Technological Educational Institute of Eastern Macedonia and Thrace

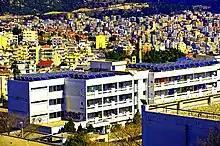
The Halls of Residence of the IHU (former TEI of Eastern Macedonia and Thrace)

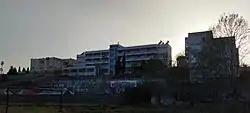
Part of student residences and faculties of the IHU (former TEI of Eastern Macedonia and Thrace)

TEI of Kavala's facilities were originally located in leased buildings around Kavala. In 1992 these facilities relocated to the new main campus in St. Lukas. Developed by Michaniki S.A., the campus buildings were arranged in an amphitheatre-style structure, overlooking the gulf of Kavala. The campus area is approximately with buildings covering .